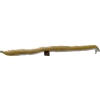
Label: bean_pod